Brooke Hogan

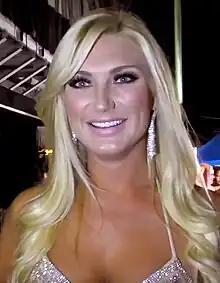
Hogan in 2016

Brooke Ellen Oleksy (née Bollea, born May 5, 1988), better known by her stage name Brooke Hogan, is an American television personality and singer. The daughter of professional wrestler Hulk Hogan, she starred in the reality television series "Hogan Knows Best" from 2005 to 2007. The show saw a then-teenage Brooke struggling with her overprotective father while pursuing her musical career.